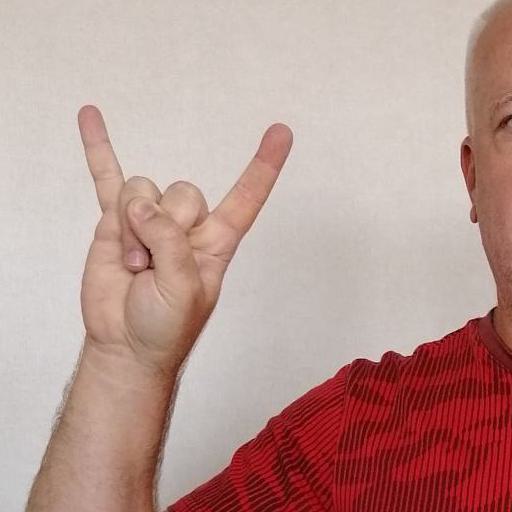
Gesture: rock